Lesser Poland

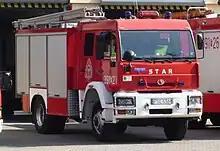
A fire engine made by FSC Star in Lesser Poland's Starachowice

Lesser Poland remained a center of Polish culture, with Kraków's Jagiellonian University, AGH University of Science and Technology, and Catholic University of Lublin, which was opened in 1918. Several important figures of interbellum political, military, and cultural life of Poland were born in Lesser Poland. Among them were Wincenty Witos, Władysław Sikorski, Eugeniusz Kwiatkowski, Józef Dowbor-Muśnicki, Józef Haller, Władysław Belina-Prażmowski, Tadeusz Kutrzeba, Feliks Koneczny, Stefan Żeromski, Tadeusz Peiper, Maria Pawlikowska-Jasnorzewska, Witold Gombrowicz, Jan Kiepura, Stefan Jaracz. In 1920, in Lesser Poland's town of Wadowice, Karol Wojtyla, the future Pope John Paul II, was born.